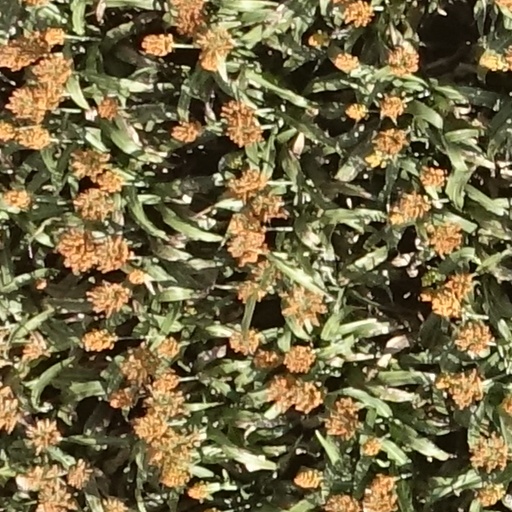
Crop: sorghum